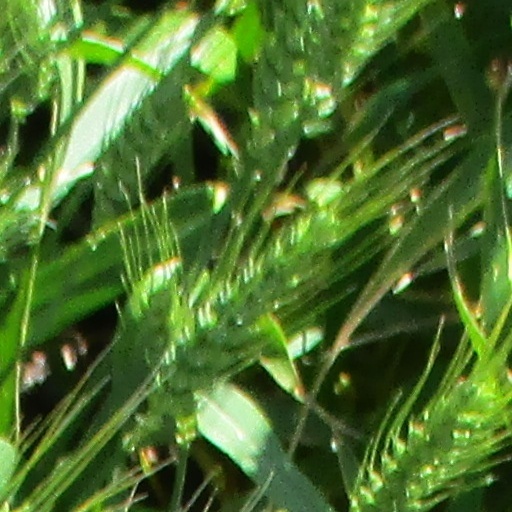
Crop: wheat